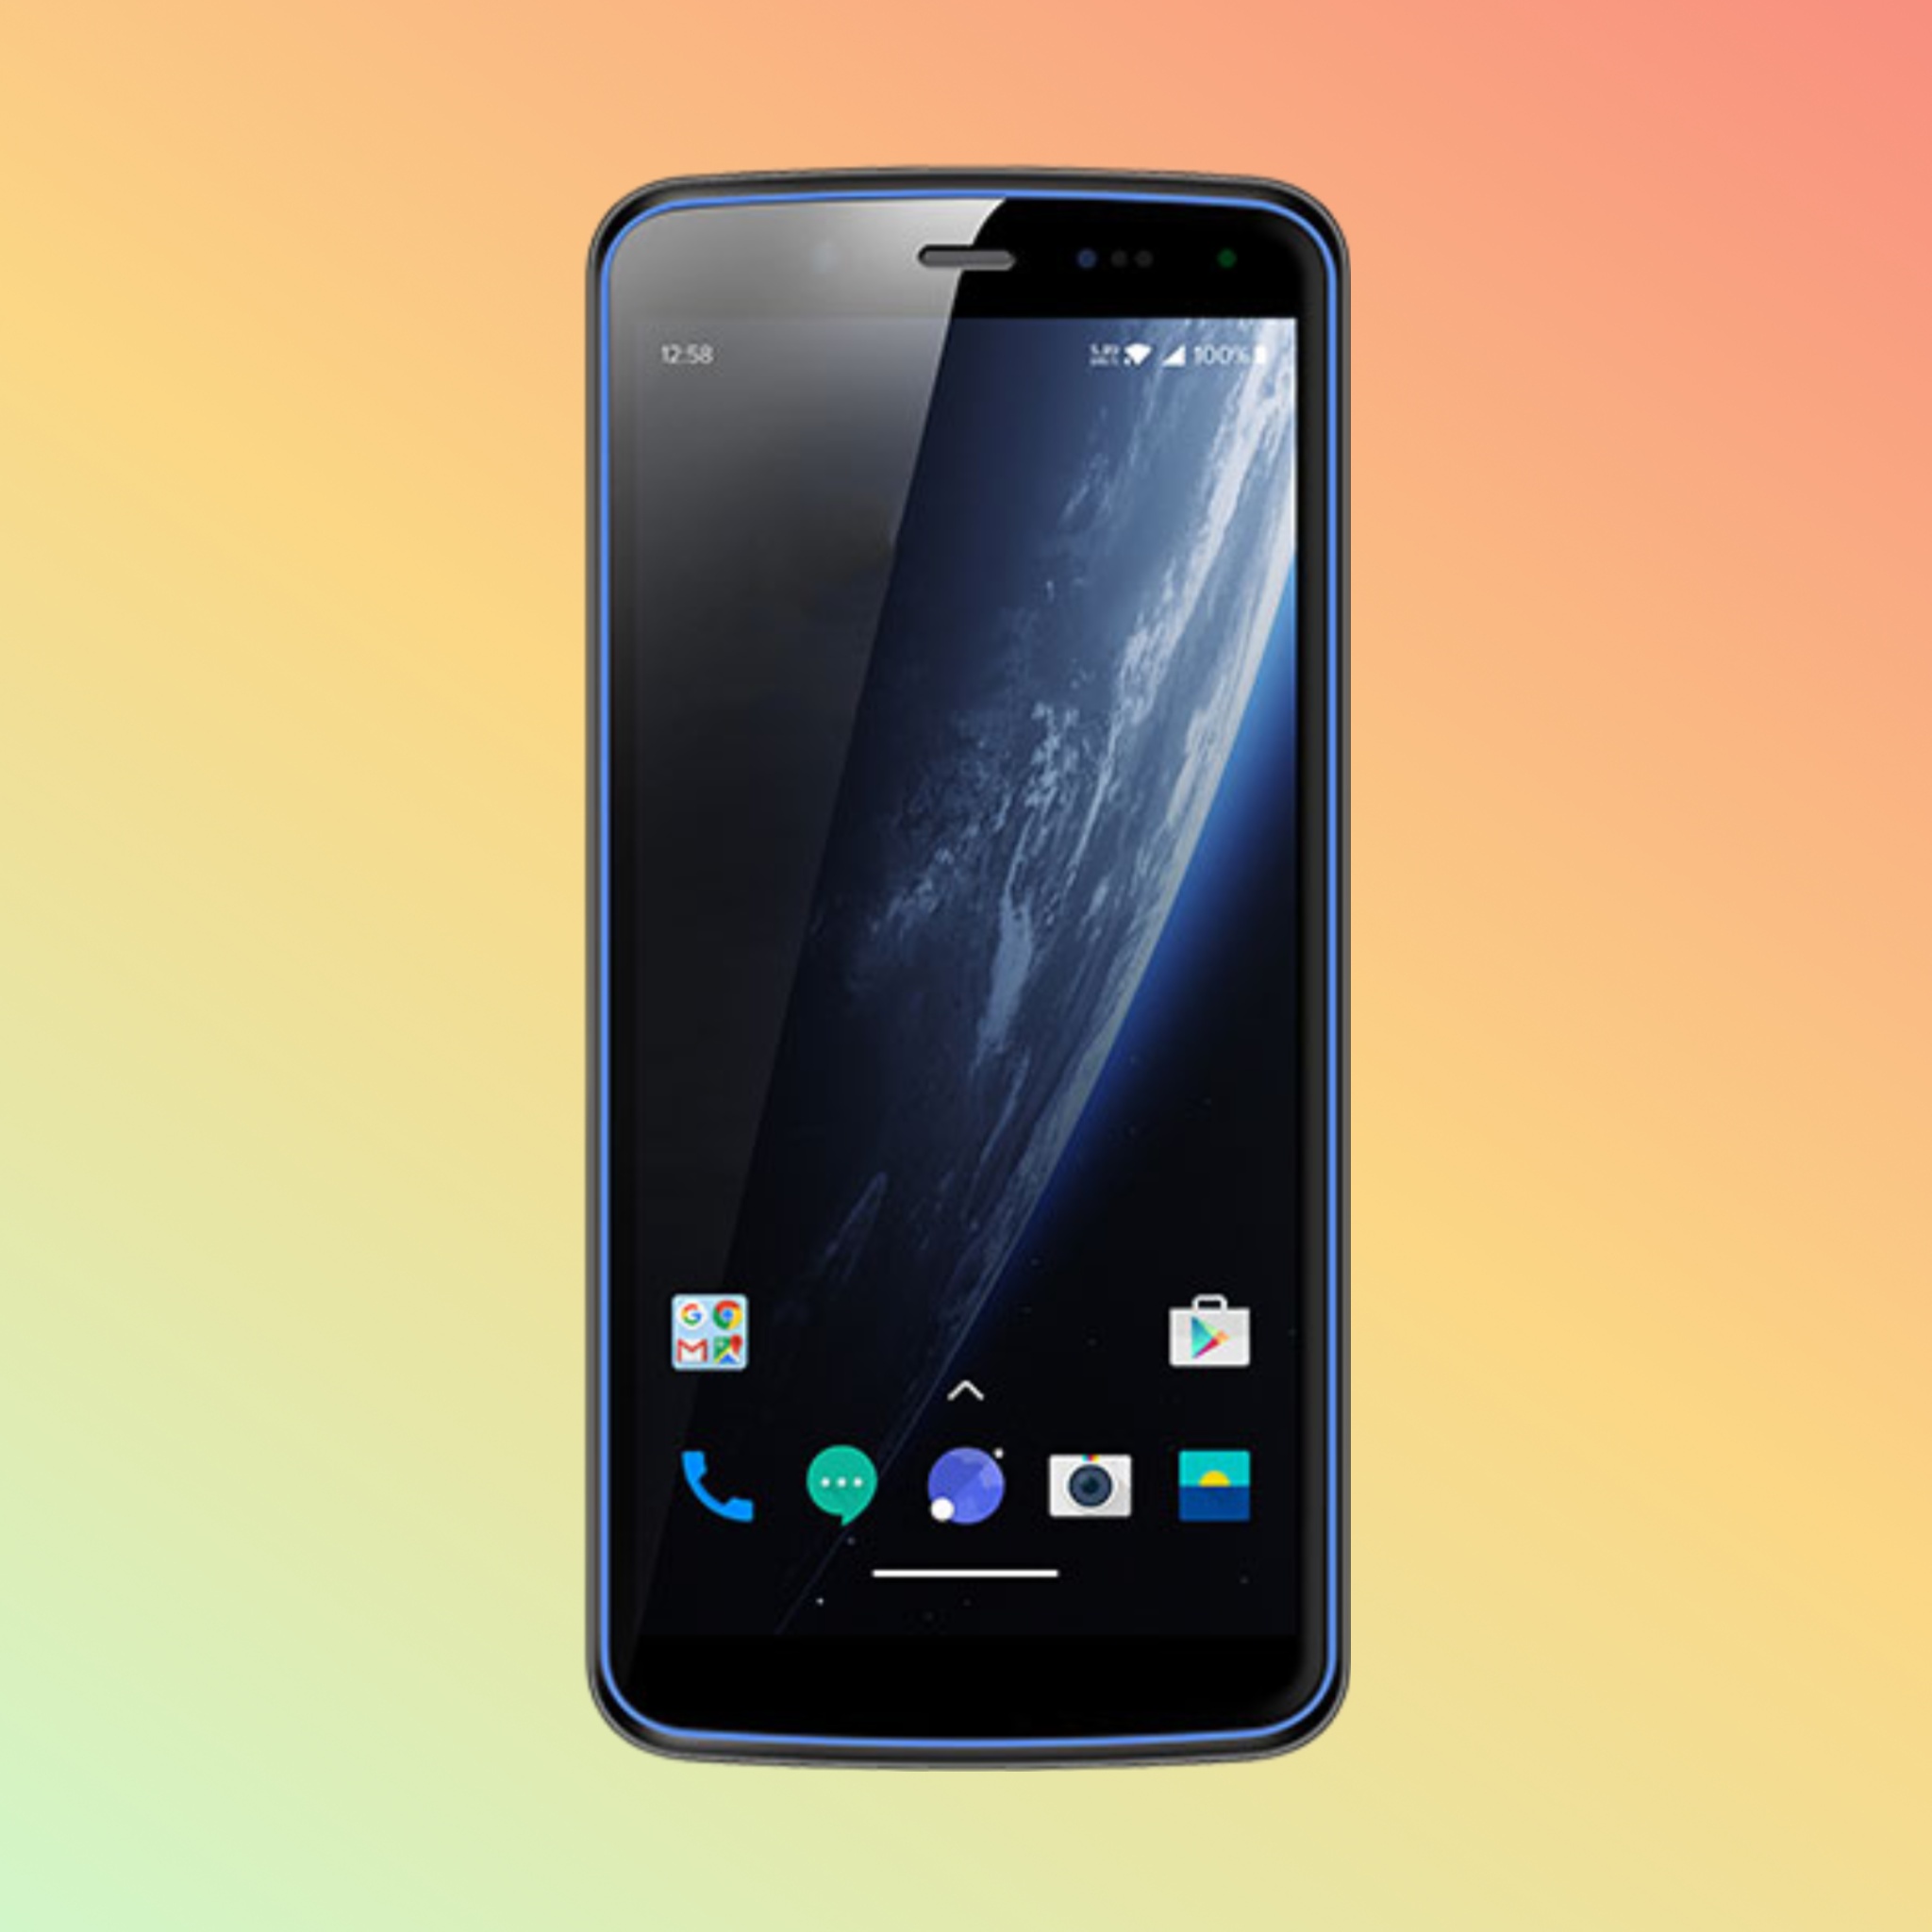
C90 Mobile Computer (Android 10)
Maximize efficiency with the C90 Mobile Computer running Android 10, tailored for high-demand environments in logistics, retail, and field services. Overview: The C90 Mobile Computer, powered by Android 10, is a robust device engineered for professionals who require reliable, high-performance mobile computing solutions. This device is especially useful in industries such as logistics, retail, and field service operations, where mobility and data accuracy are critical. Product Description: The C90 is designed to streamline complex operations through its advanced computing capabilities and extensive connectivity options. With Android 10 at its core, the device offers enhanced security features, user-friendly interface, and access to a wide range of applications. It’s built to withstand tough environmental conditions, making it suitable for both indoor and outdoor use. Key Features: Android 10 Operating System : Provides a stable and secure platform with the latest Android features. Rugged Construction : Designed to resist drops, dust, and water, ideal for challenging field conditions. High-Quality Display : Features a sunlight-readable screen that supports touch input with gloves. Long Battery Life : Equipped with a powerful battery for extended use without frequent recharges. Advanced Connectivity : Includes Wi-Fi, Bluetooth, and optional 4G LTE to ensure consistent and reliable data communication. Product Quality and Performance: The C90 Mobile Computer is built for durability and reliability, equipped with a fast processor and sufficient memory to handle multiple tasks efficiently. Its ergonomic design and responsive touch screen enhance user interaction, making it a preferred choice for professionals who spend a lot of time in the field. Specifications: Operating System : Android 10 Processor : Powerful multi-core processor Memory : Ample RAM and storage options, expandable via microSD Connectivity : Wi-Fi, Bluetooth, and optional cellular connectivity for real-time communication Battery : High-capacity, user-replaceable battery designed for long-lasting performance Durability : IP-rated for protection against water and dust, shock-resistant Purpose of Use: The C90 is ideal for tasks that require mobile computing power and robust data capture capabilities, such as inventory management, order fulfillment, and on-site customer service. How to Use: Initial Setup : Configure the device with necessary settings and connect to your network. Install Apps : Download required applications from the Google Play Store or enterprise resources. Daily Use : Employ the device for scanning, data entry, and communication tasks. Maintenance : Regularly update the software, manage battery health, and clean the device to maintain optimal performance. Supported Applications/Industries: This mobile computer is highly versatile and can be used across various sectors including retail for point-of-sale operations, logistics for package tracking and delivery, and field services for maintenance and repair operations. Benefits & Compatibility: Enhanced Productivity : Streamlines operations with quick processing and reliable data access. Portable and Durable : Easy to carry and use in diverse operational environments without fear of damage. Cost-Effective : Reduces the need for multiple devices by combining powerful computing with robust data capture in a single unit. Warranty and FAQs: Comes with a manufacturer’s warranty that covers defects and technical issues. An extensive FAQ section is available to help troubleshoot common issues and provide operational tips. Packaging/Weight/Dimension: Packaging : Securely packaged to ensure it arrives in perfect condition. Weight : Light enough for easy handling, yet robust enough for demanding use. Dimensions : Compact and designed for ease of use and portability. Shop Today & Receive Your Delivery: Order the C90 Mobile Computer today to enhance your operational efficiency. Enjoy fast, reliable shipping and excellent customer service. Best Price Guarantee: We are committed to providing the best value. If you find the C90 for a lower price elsewhere, we will match it. After Sales Support: Our dedicated support team is available to assist with any setup or operational questions, ensuring you can maximize the benefits of your new device from day one. Request for Customer Reviews and Testimonials: We encourage feedback and invite users to share their experiences with the C90 to help us continue improving our products and services. Stock Availability: Contact our customer service for the latest information on stock levels and bulk purchase options. Get in Touch: For more details or assistance with the C90 Mobile Computer, please contact our support team. Disclaimer: All product details and specifications are subject to change without notice. Always verify details with our sales team before making a purchase to ensure satisfaction.
Brand: NEO Digital
Category: Electronics > Computers > Handheld Devices > PDAs